Koomankulam

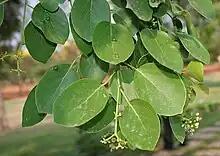
The Kūmā tree that gave rise to the name Koomankulam

Koomankulam is located 5.4 km (4.6 mi) away from Vanuniya. It is bordered to the north by Nelukulam, to the east by Ukkulankulam, to the west by Rasenthirakulam, and to the south by Thavasikulam